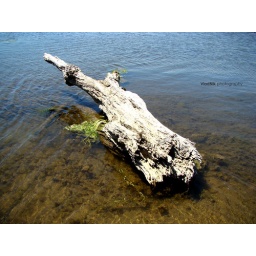
Old tree in the water